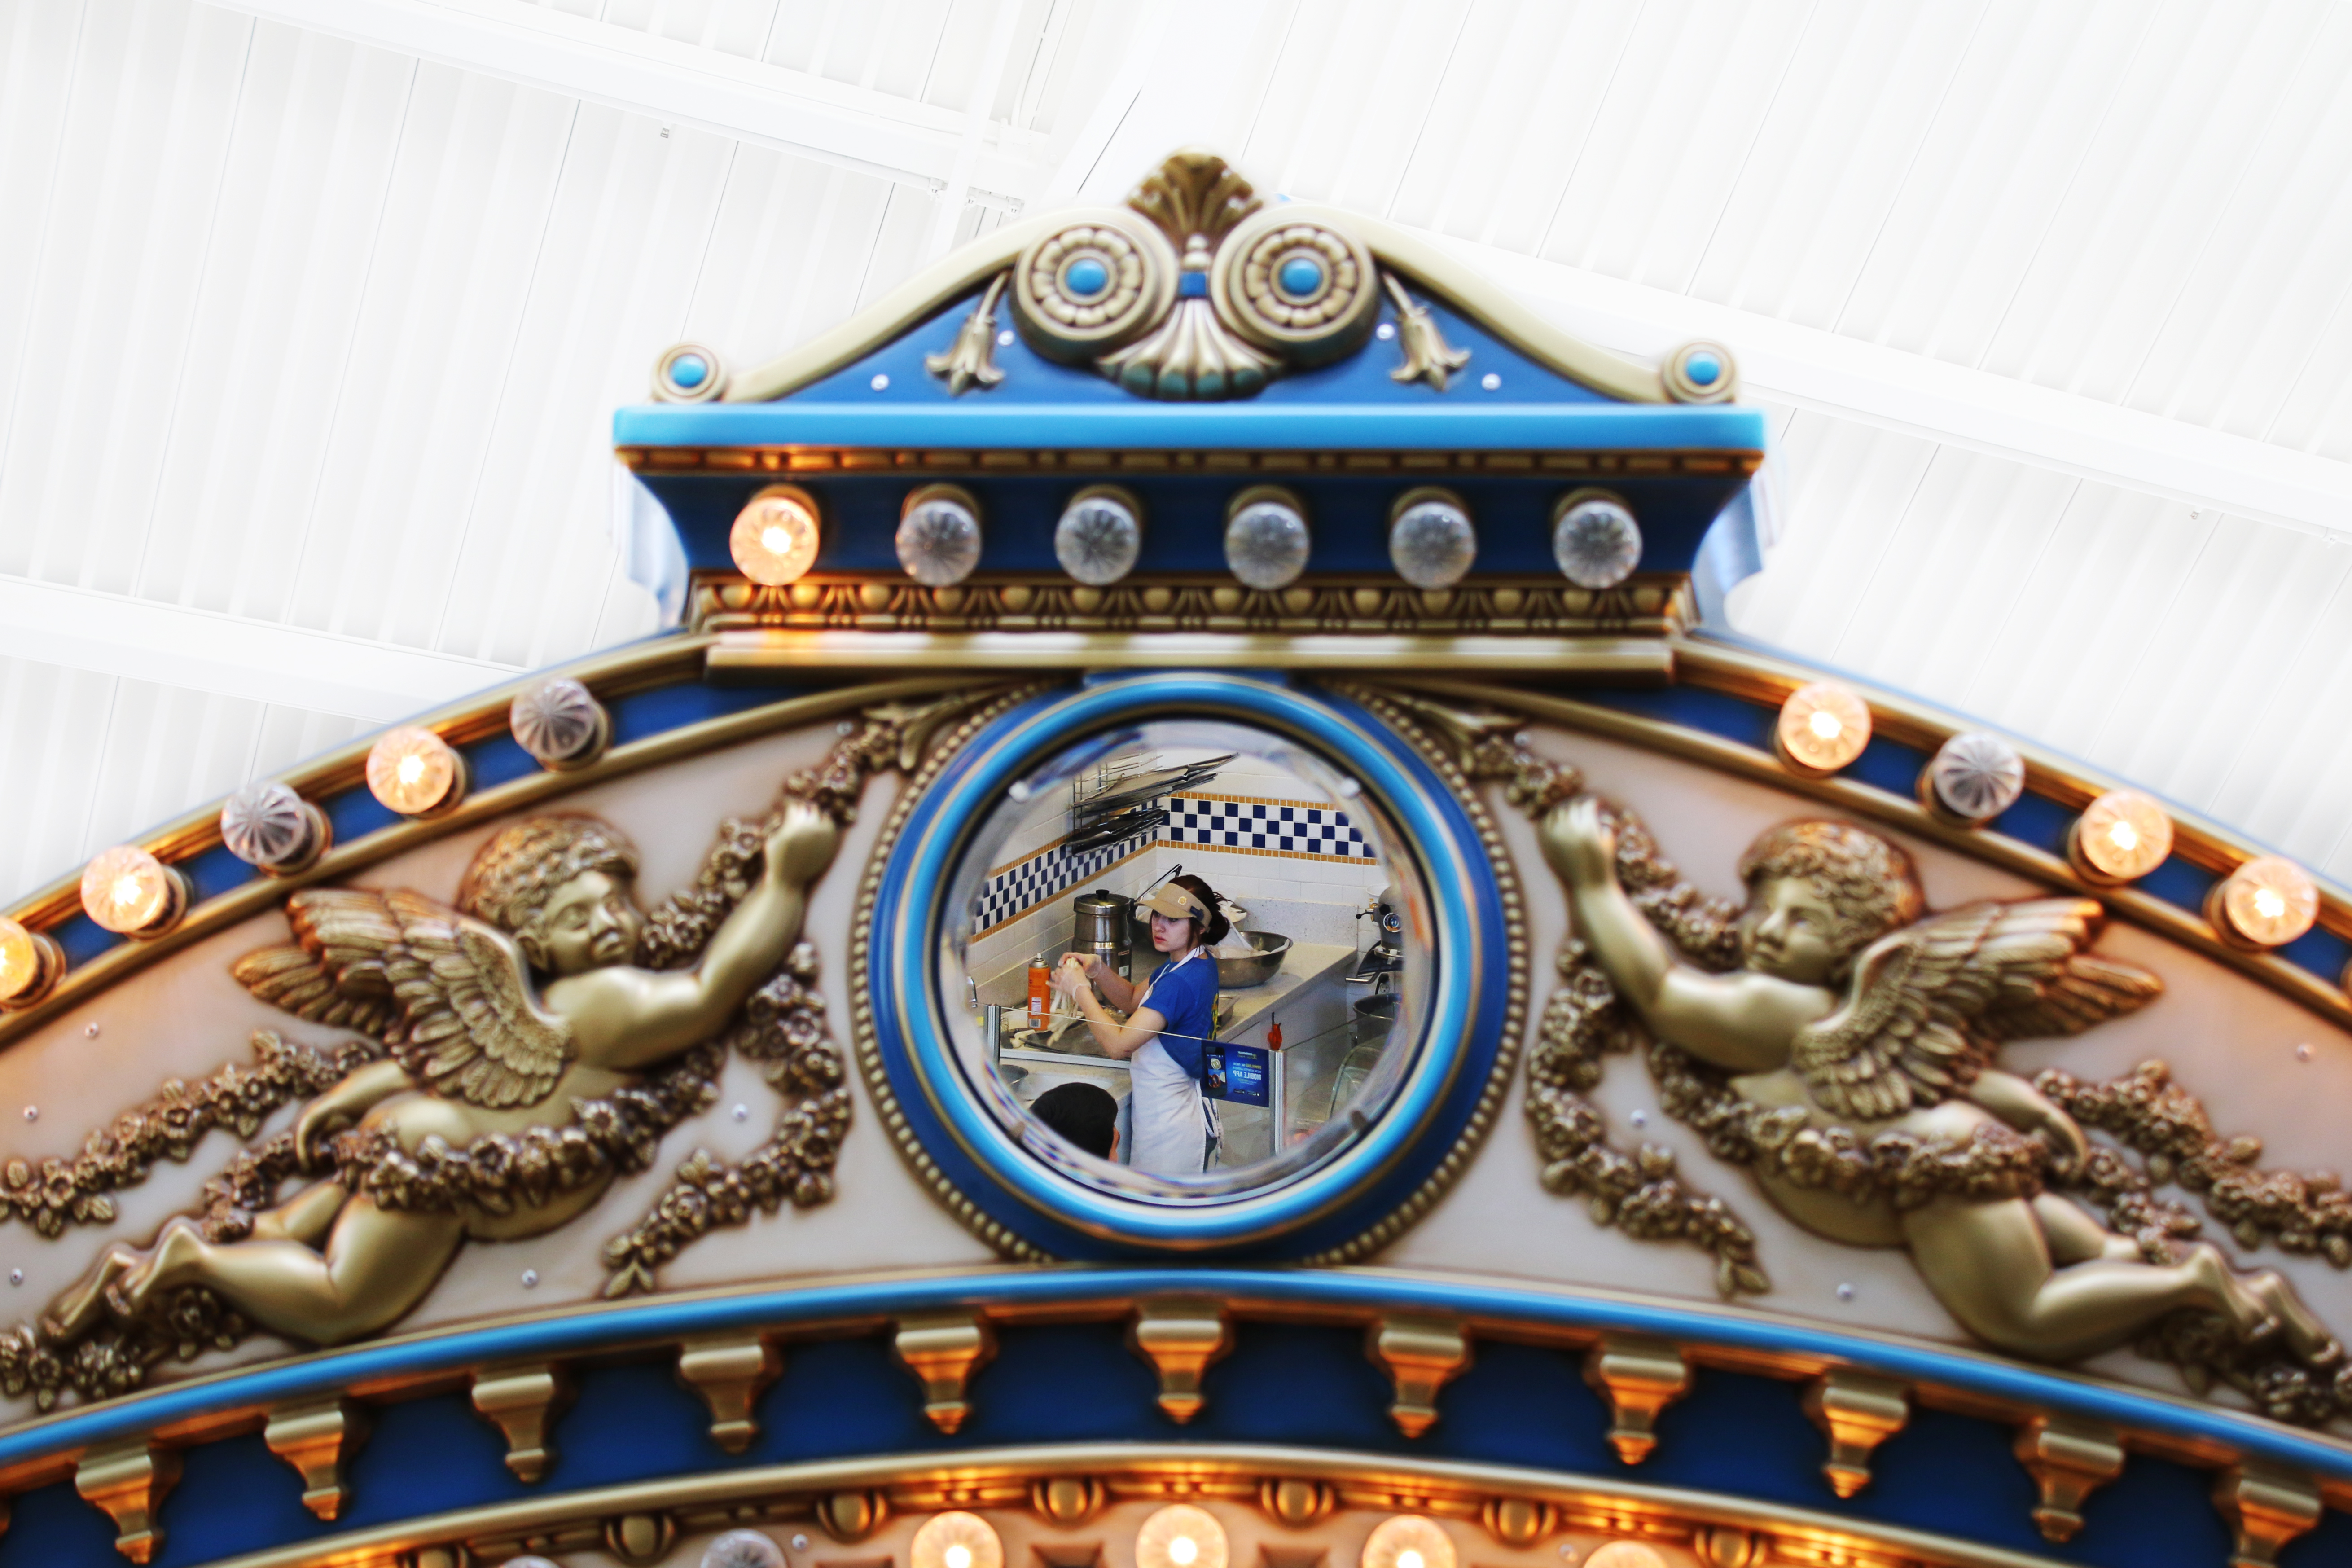
girl, amusement park, color, park, usa, indoor, carousel, attraction, california, colour, creativecommons, unitedstates, mirror, reflections, ccby, 2d, carloszgz, original, myfavnew, cmstoolsphotoring, freeculturalworks, openlicense, freepictures, miroir, espejo, reflejo, reflejos, reflet, reflets, glace, couleur, etatsunis, estadosunidos, northamerica, norteamerica, americadelnorte, realpeople, chica, fille, mall, fair, pretzel, sacramento, ardenfairmall, arden, merrygoround, man ge, tiovivo, carroussel, auntieannes, amusement ride